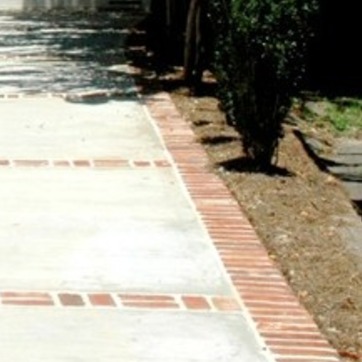
Material: brick